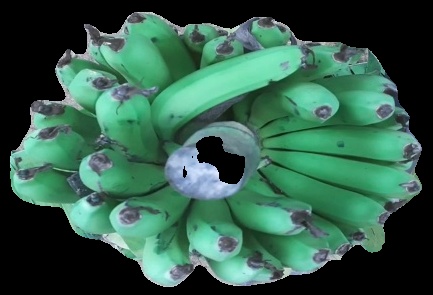
Variety: pachbale
Grade: grade2